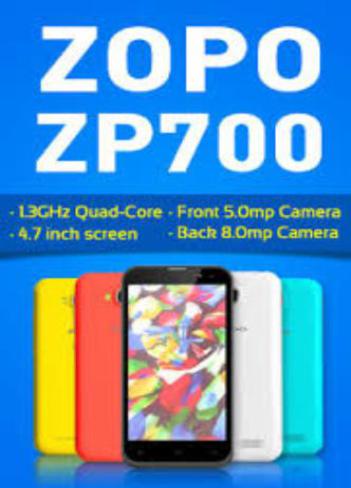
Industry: Electronic